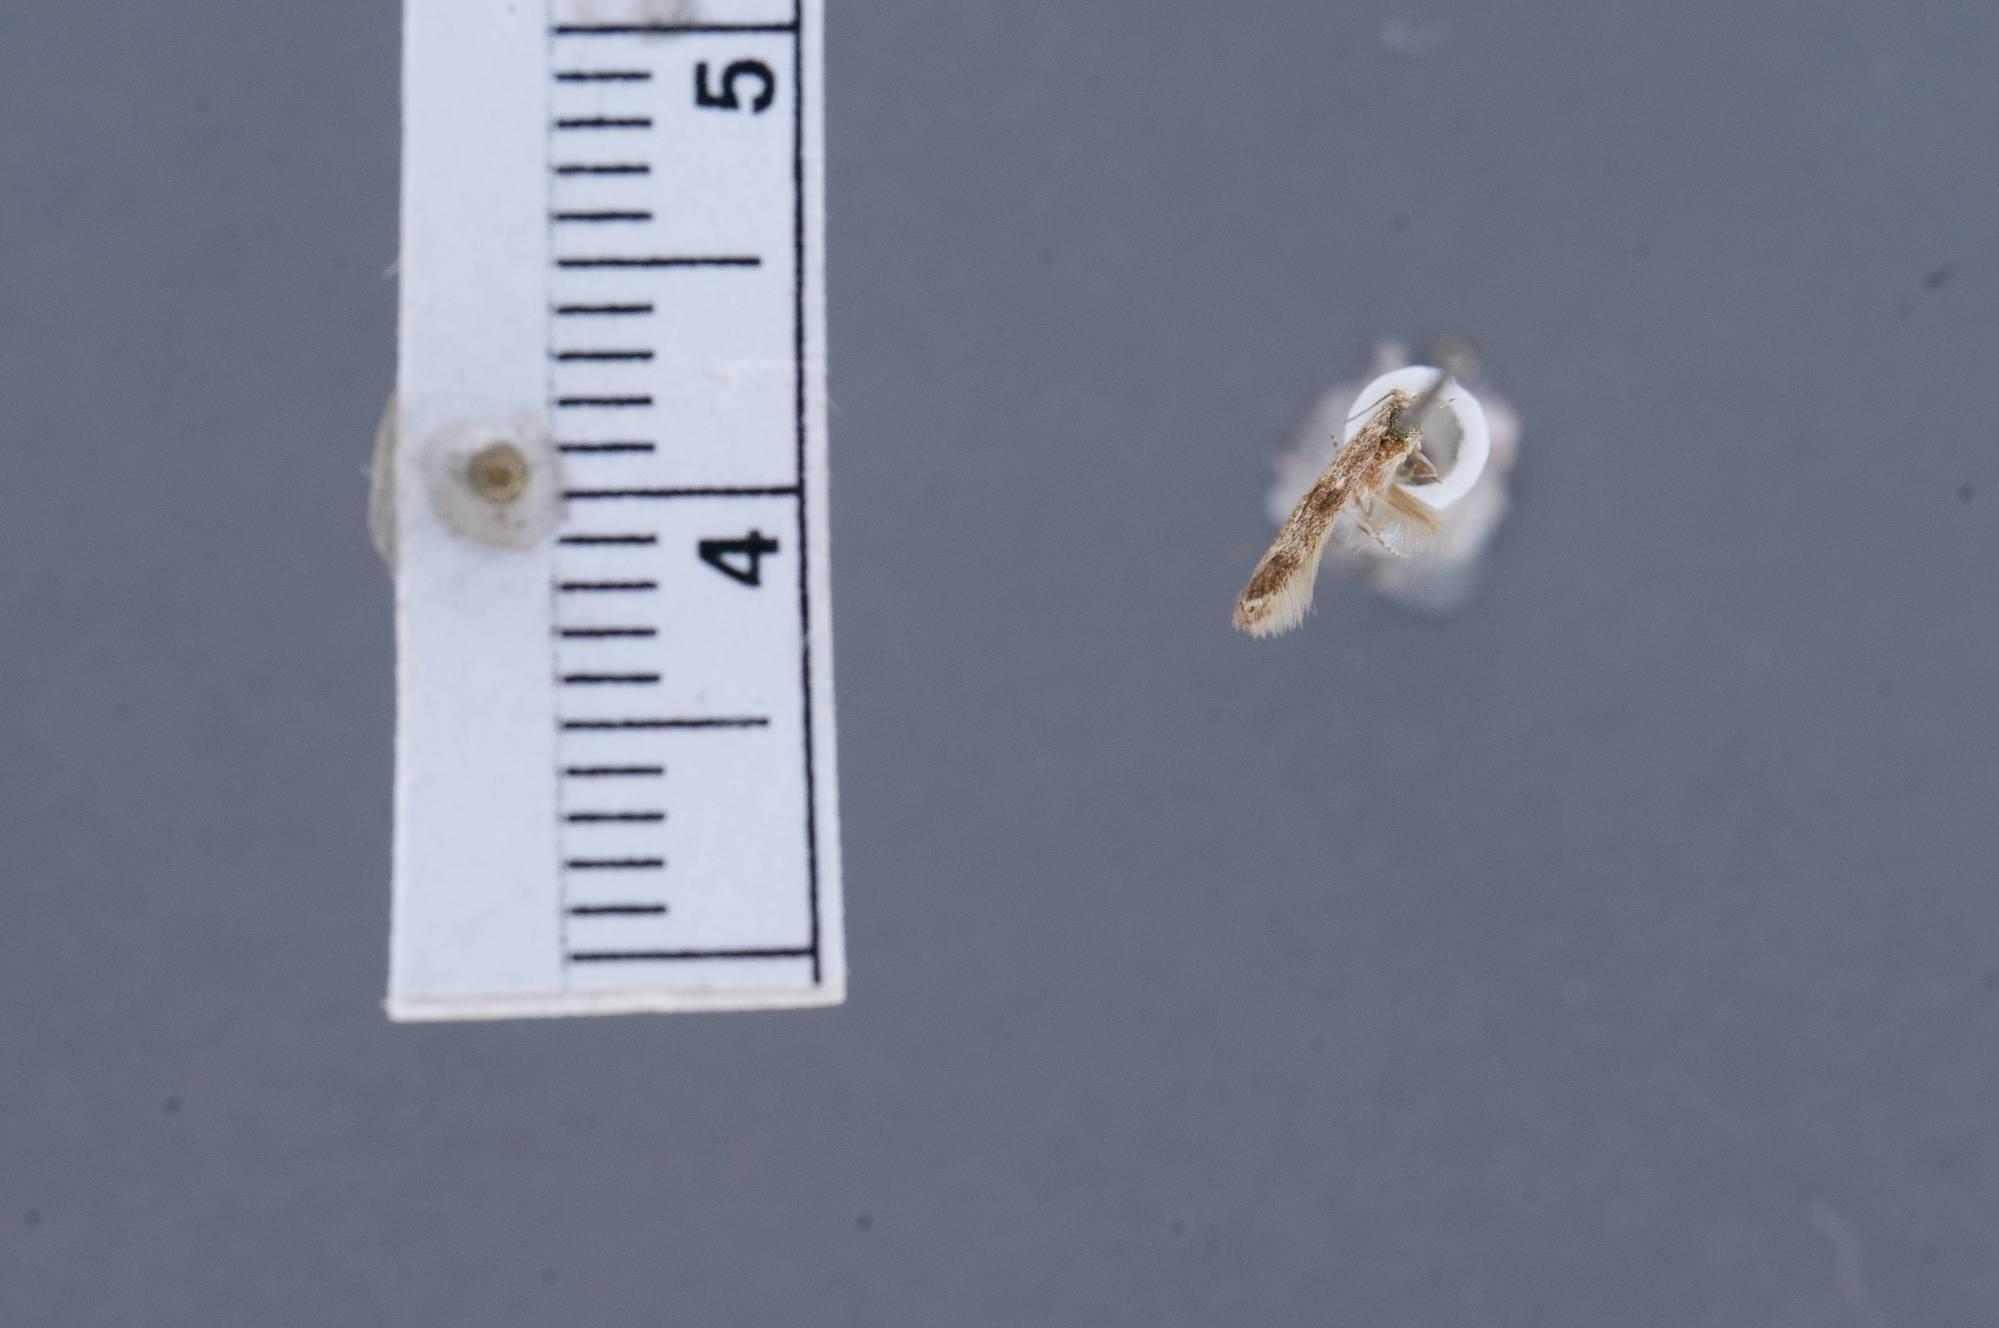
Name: Gelechia bicristatella
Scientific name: Gelechia bicristatella Chambers, 1875
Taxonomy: Animalia, Arthropoda, Insecta, Lepidoptera, Glossata, Gelechiidae, Gelechiinae
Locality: [Not Stated], Quebec, Canada